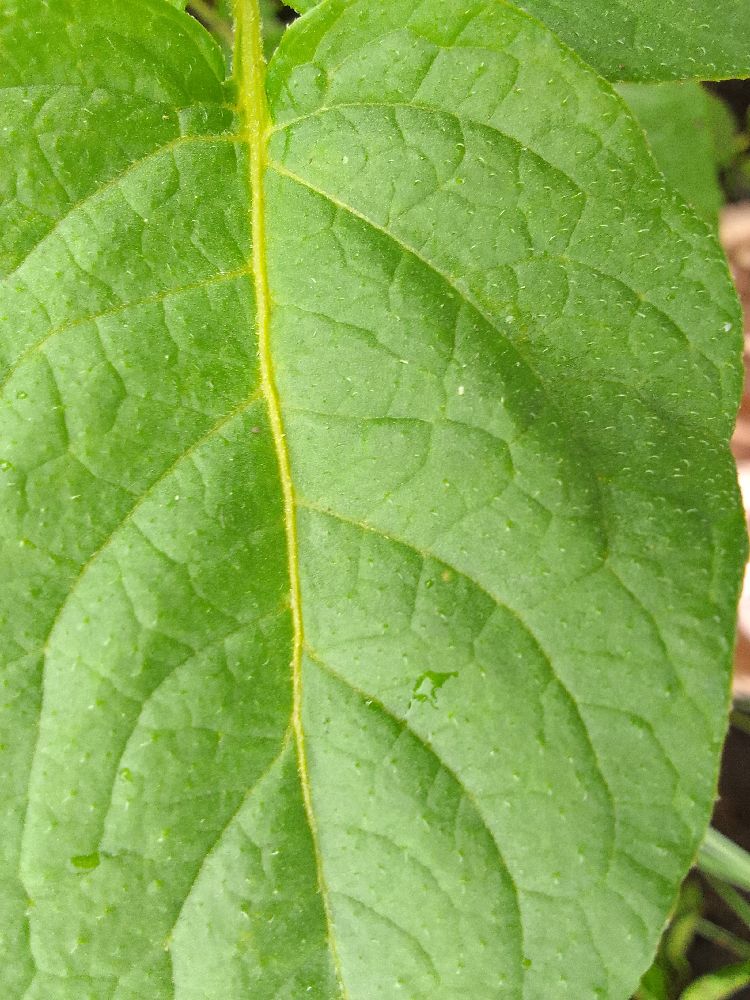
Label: Healthy